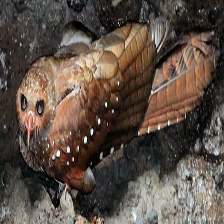
Species: OILBIRD
Scientific name: STEATORNIS CARIPENSIS